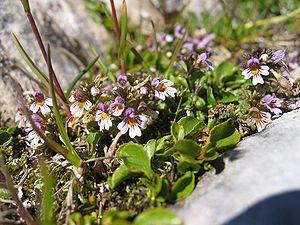
L'euphraise naine est une espèce de plante herbacée du genre Euphrasia et de la famille des Orobanchaceae.
Cette liste de Tracheophyta de Bosnie-Herzégovine, ainsi que d’espèces introduites est un aperçu incomplet d’espèces de mousses, de fougères, de gymnospermes et d’angiospermes citées dans la littérature disponible en langues bosniaque, croate, serbe et serbo-croate. Cet aperçu n’inclue pas des espèces cultivées ni celles occasionnellement introduites.